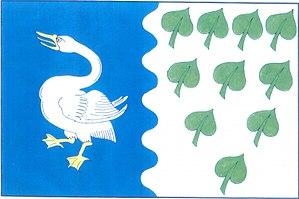
Myštice est une commune du district de Strakonice, dans la région de Bohême-du-Sud, en République tchèque. Sa population s'élevait à 282 habitants en 2017.